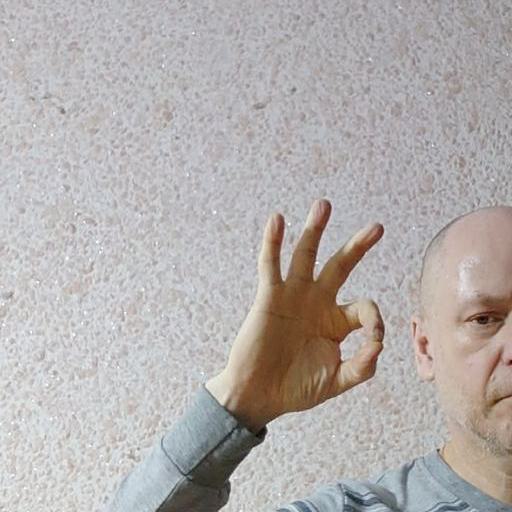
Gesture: ok